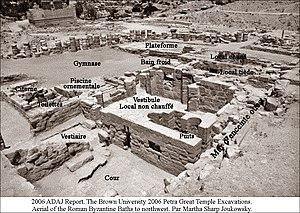
Vue aérienne des thermes du Grand Temple avec les textes en français.
La gestion de l'eau à Pétra a forgé la puissance et le niveau de vie des résidents de la capitale de l'ancien royaume nabatéen. Cité parmi les plus puissantes de l'Antiquité, Pétra ne tient pas sa célébrité et sa prospérité, uniquement par ses magnifiques bâtiments creusés et sculptés dans la roche des montagnes environnantes. C’est surtout par son extraordinaire système hydraulique construit au cours des siècles, que Pétra a pu se développer au milieu d'un désert inhospitalier, et devenir une étape stratégique pour les caravanes chamelières, venant de l’Arabie ou de la lointaine Asie et ...apportant les soies, les épices et les parfums, vers les cours d’Europe.